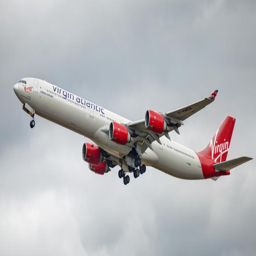
the passenger went berserk into a flight